Yurii G. Naidyuk

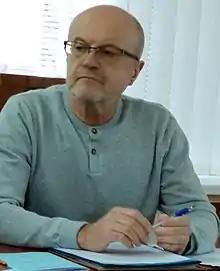

Yurii Georgiyovych Naidyuk (Ukrainian: Юрій Георгійович Найдюк; born 23 July 1955) is a Ukrainian physicist, 2021-2024 Director of the B.I. Verkin Institute for Low Temperature Physics and Engineering of the National Academy of Sciences of Ukraine. He is a corresponding member of the National Academy of Sciences of Ukraine (NASU). He has been awarded the State Prize of Ukraine in Science and Technology and the B. I. Verkin Prize of the National Academy of Sciences of Ukraine. He is the editor-in-chief of the academic journal "Low Temperature Physics".